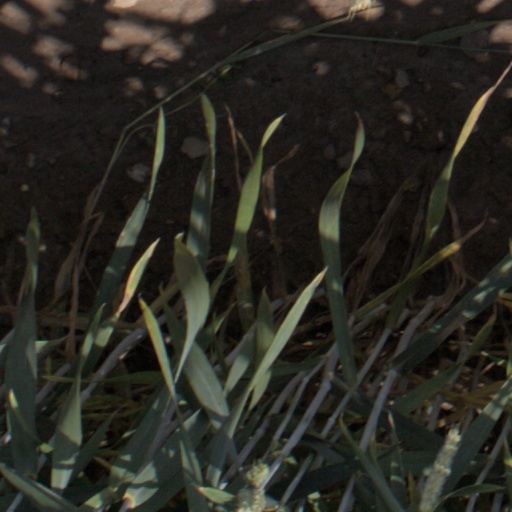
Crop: wheat